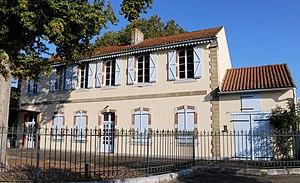
École de Nouilhan (Hautes-Pyrénées)
Nouilhan est une commune française située dans le département des Hautes-Pyrénées, en région Occitanie.